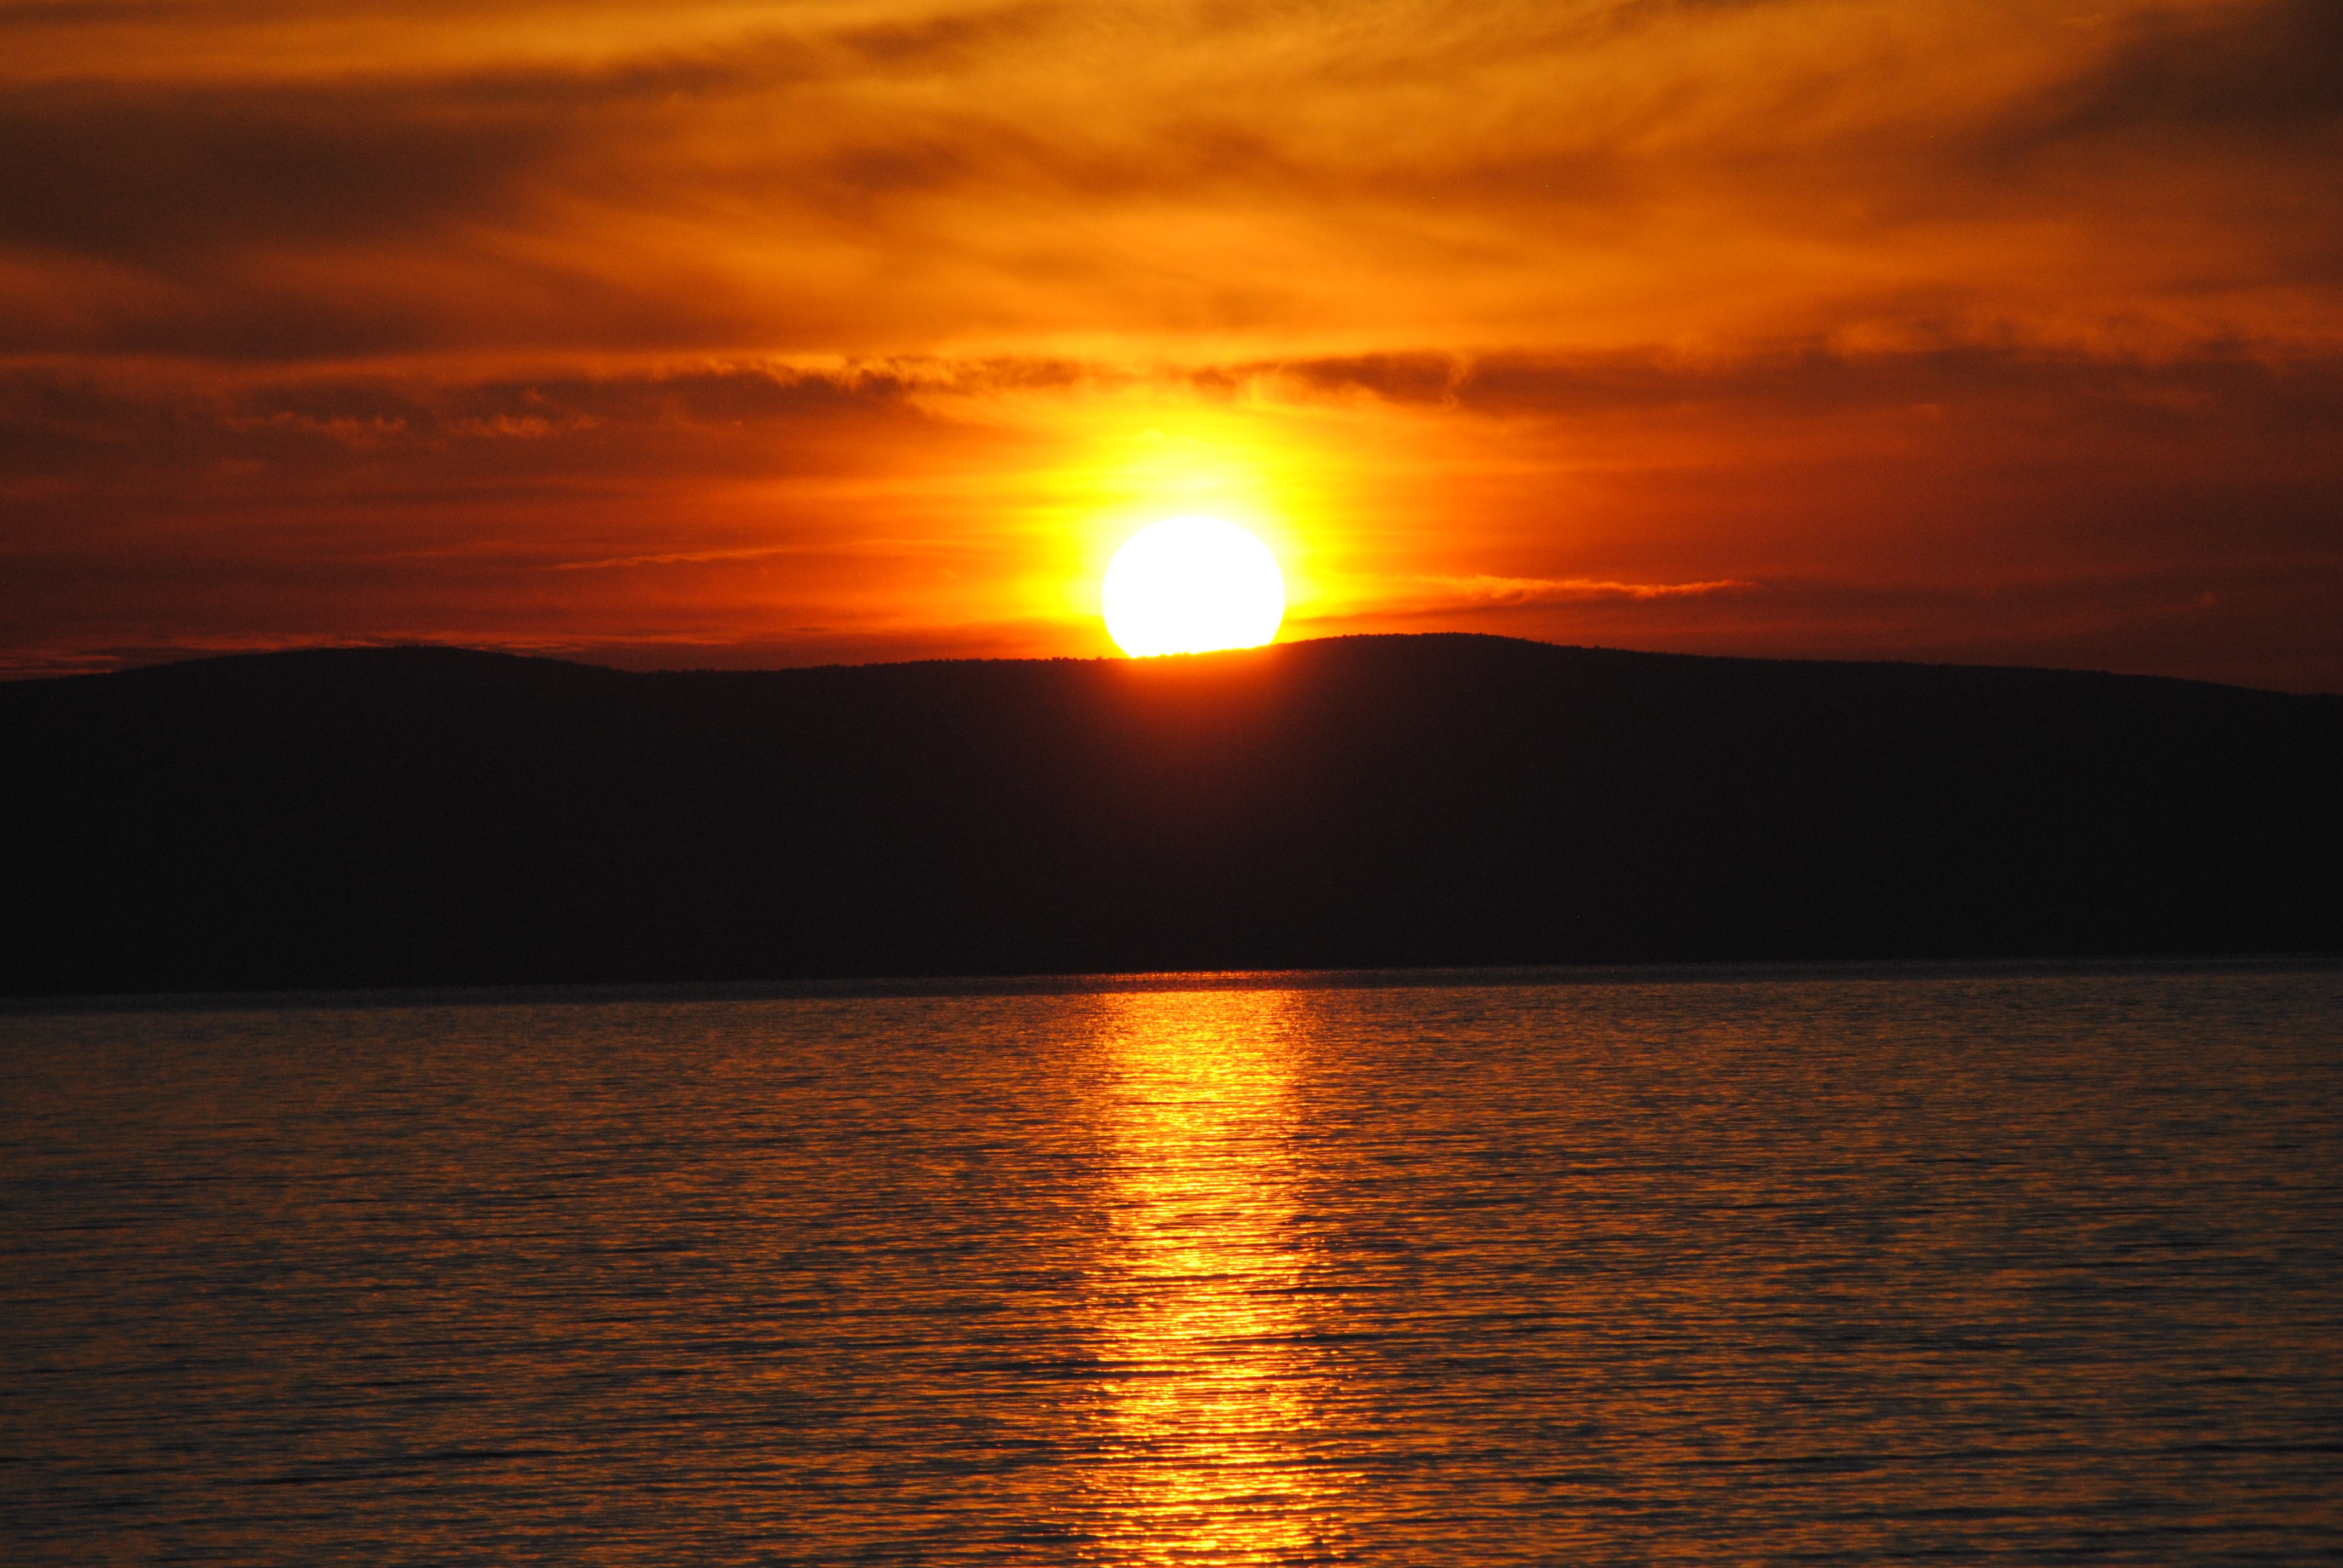
sea, water, nature, ocean, horizon, light, cloud, sky, sun, sunrise, sunset, sunlight, morning, lake, dawn, atmosphere, river, dusk, evening, reflection, calm, reservoir, loch, afterglow, morgenrot, computer wallpaper, red sky at morning